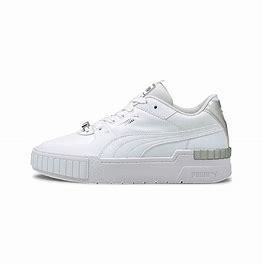
Brand: Puma
Model: Cali Sport